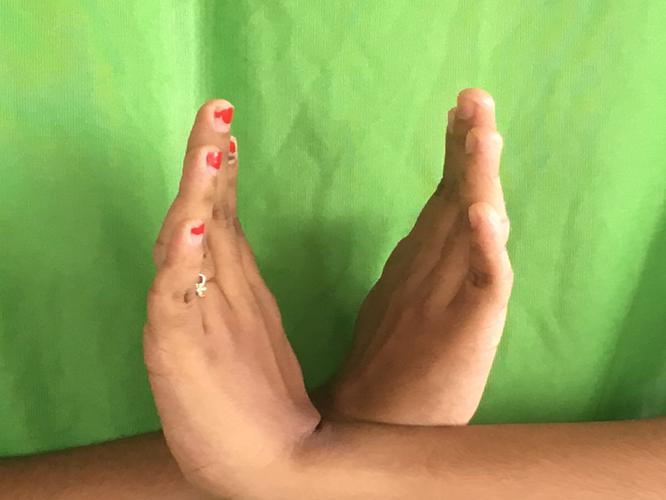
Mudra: Swastikam
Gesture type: double_hand